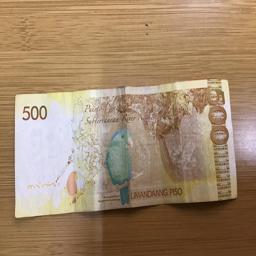
Label: 500_Back